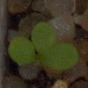
Label: shepherds_purse